Mirai Sentai Timeranger

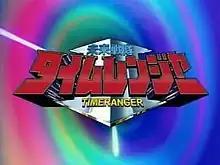
The title card for "Mirai Sentai Timeranger"

is a Japanese "tokusatsu" television series and the 24th series in Toei's Super Sentai metaseries. Footage from this series was used in the American production "Power Rangers Time Force". It aired from February 13, 2000, to February 11, 2001, replacing "Kyuukyuu Sentai GoGoFive", and was replaced by "Hyakujuu Sentai Gaoranger". "Timeranger" was released on DVD by Shout! Factory in North America on July 31, 2018. This is the 9th Super Sentai Series to be released on Region 1 DVD in North America. The series debuted on February 13, 2000, when it replaced "Kyuukyuu Sentai GoGoFive" in TV Asahi's 7:30 JST time-slot, joining the recently debuted "Kamen Rider Kuuga" in what would 3 years later become the Super Hero Time programming block.